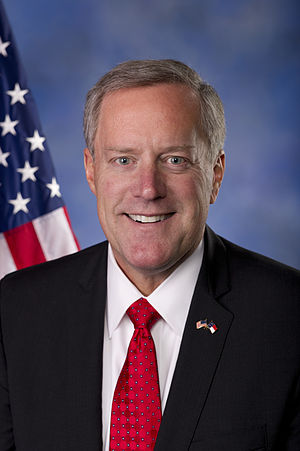
Regeringen Donald Trump / Sammensætning
Mark Meadows
Regeringen Donald Trump tiltrådte som USA's regering den 20. januar 2017.